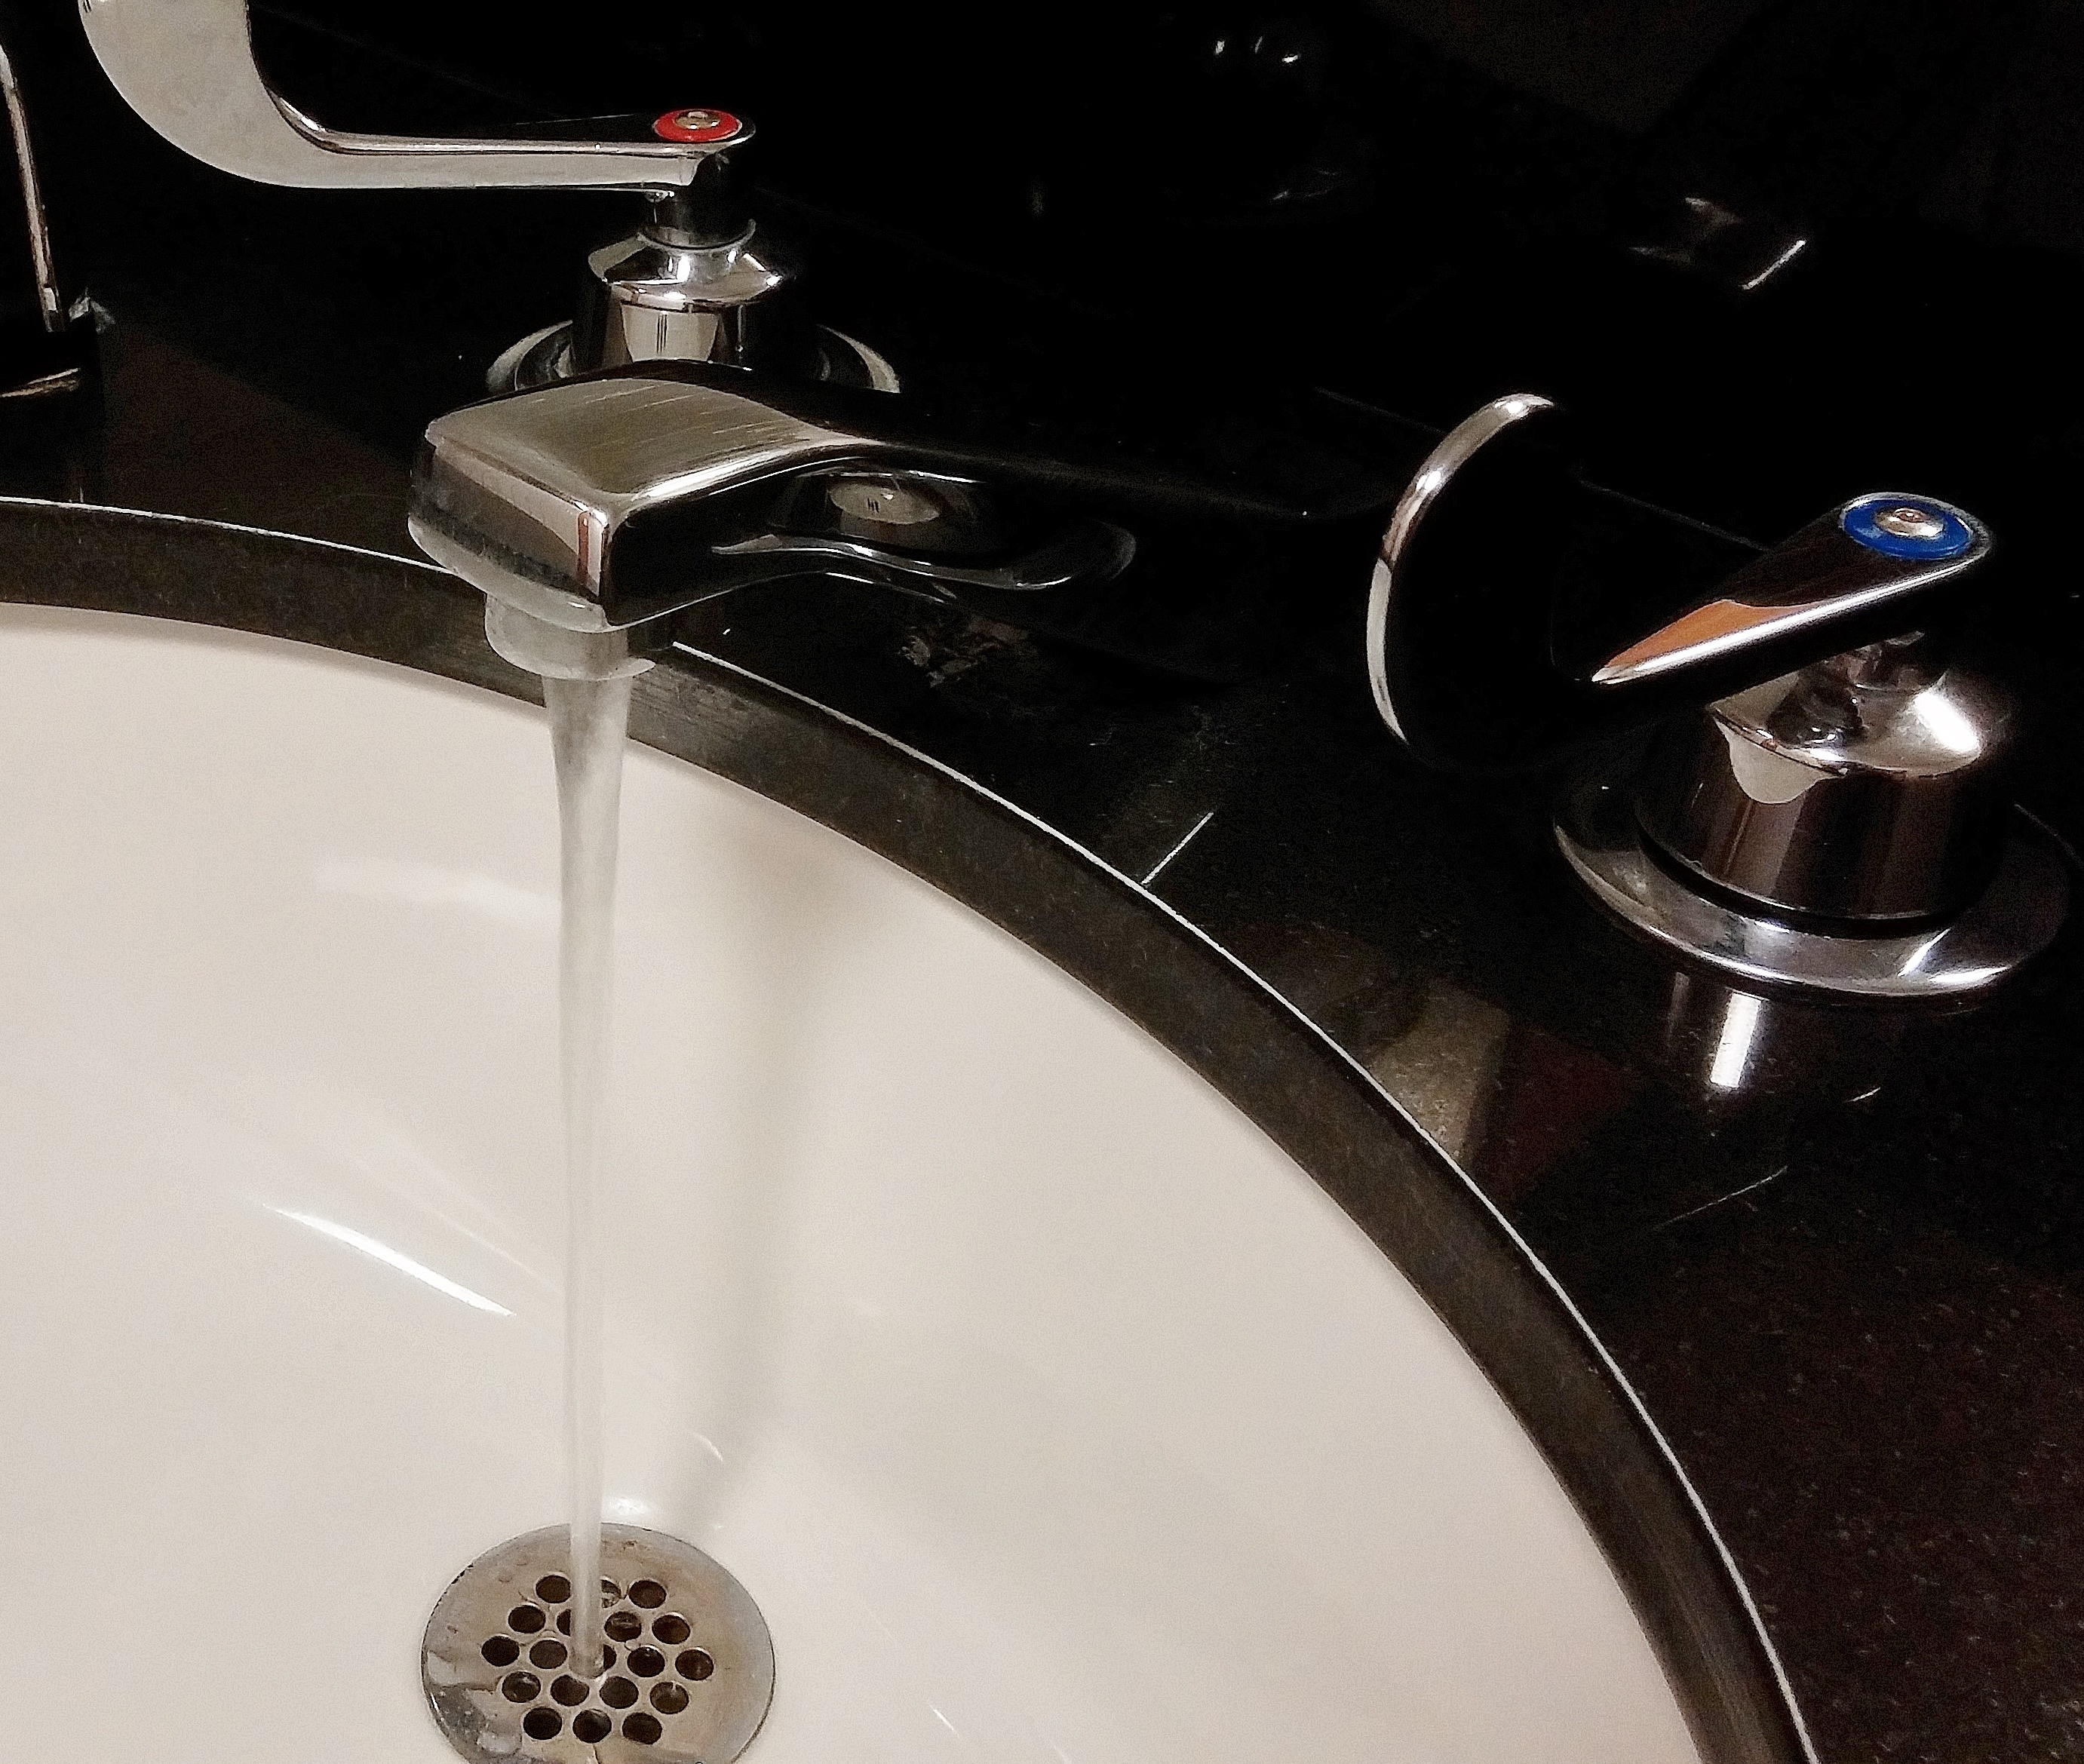
table, water, glass, sink, drum, musical instrument, tap, drain, marble, drums, basin, running water, bass drum, bidet, plumbing fixture, skin head percussion instrument, timbales